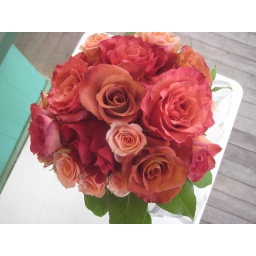
Hand tied bouquet using roses in shades of deep oranges, salmon and peach